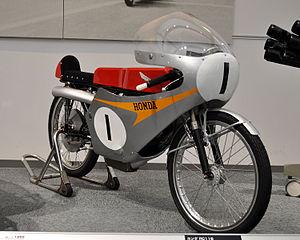
La Honda RC 116 est une moto de Grand Prix ayant couru en 1966 dans la catégorie des 50 cm³.